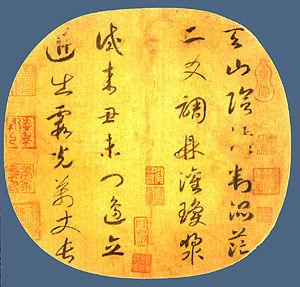
L'écriture occupe une place centrale dans la culture chinoise et la poésie a toujours occupé le premier rang parmi les modes d'expression. Lettré, écrivain et poète y sont des termes interchangeables, qualités déterminant la valeur d'un homme. Les examens impériaux étaient basés en grande partie sur la maitrise de l'écriture.